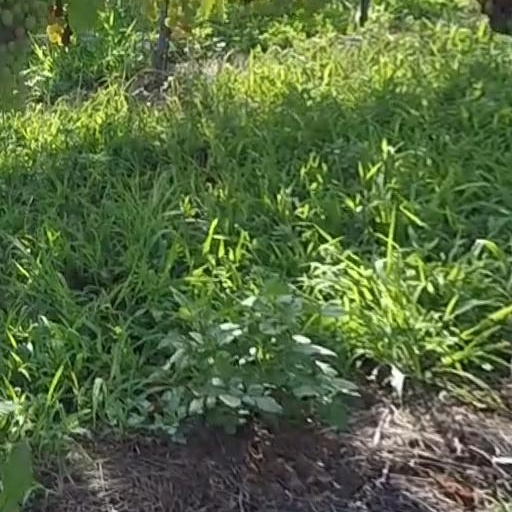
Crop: grape